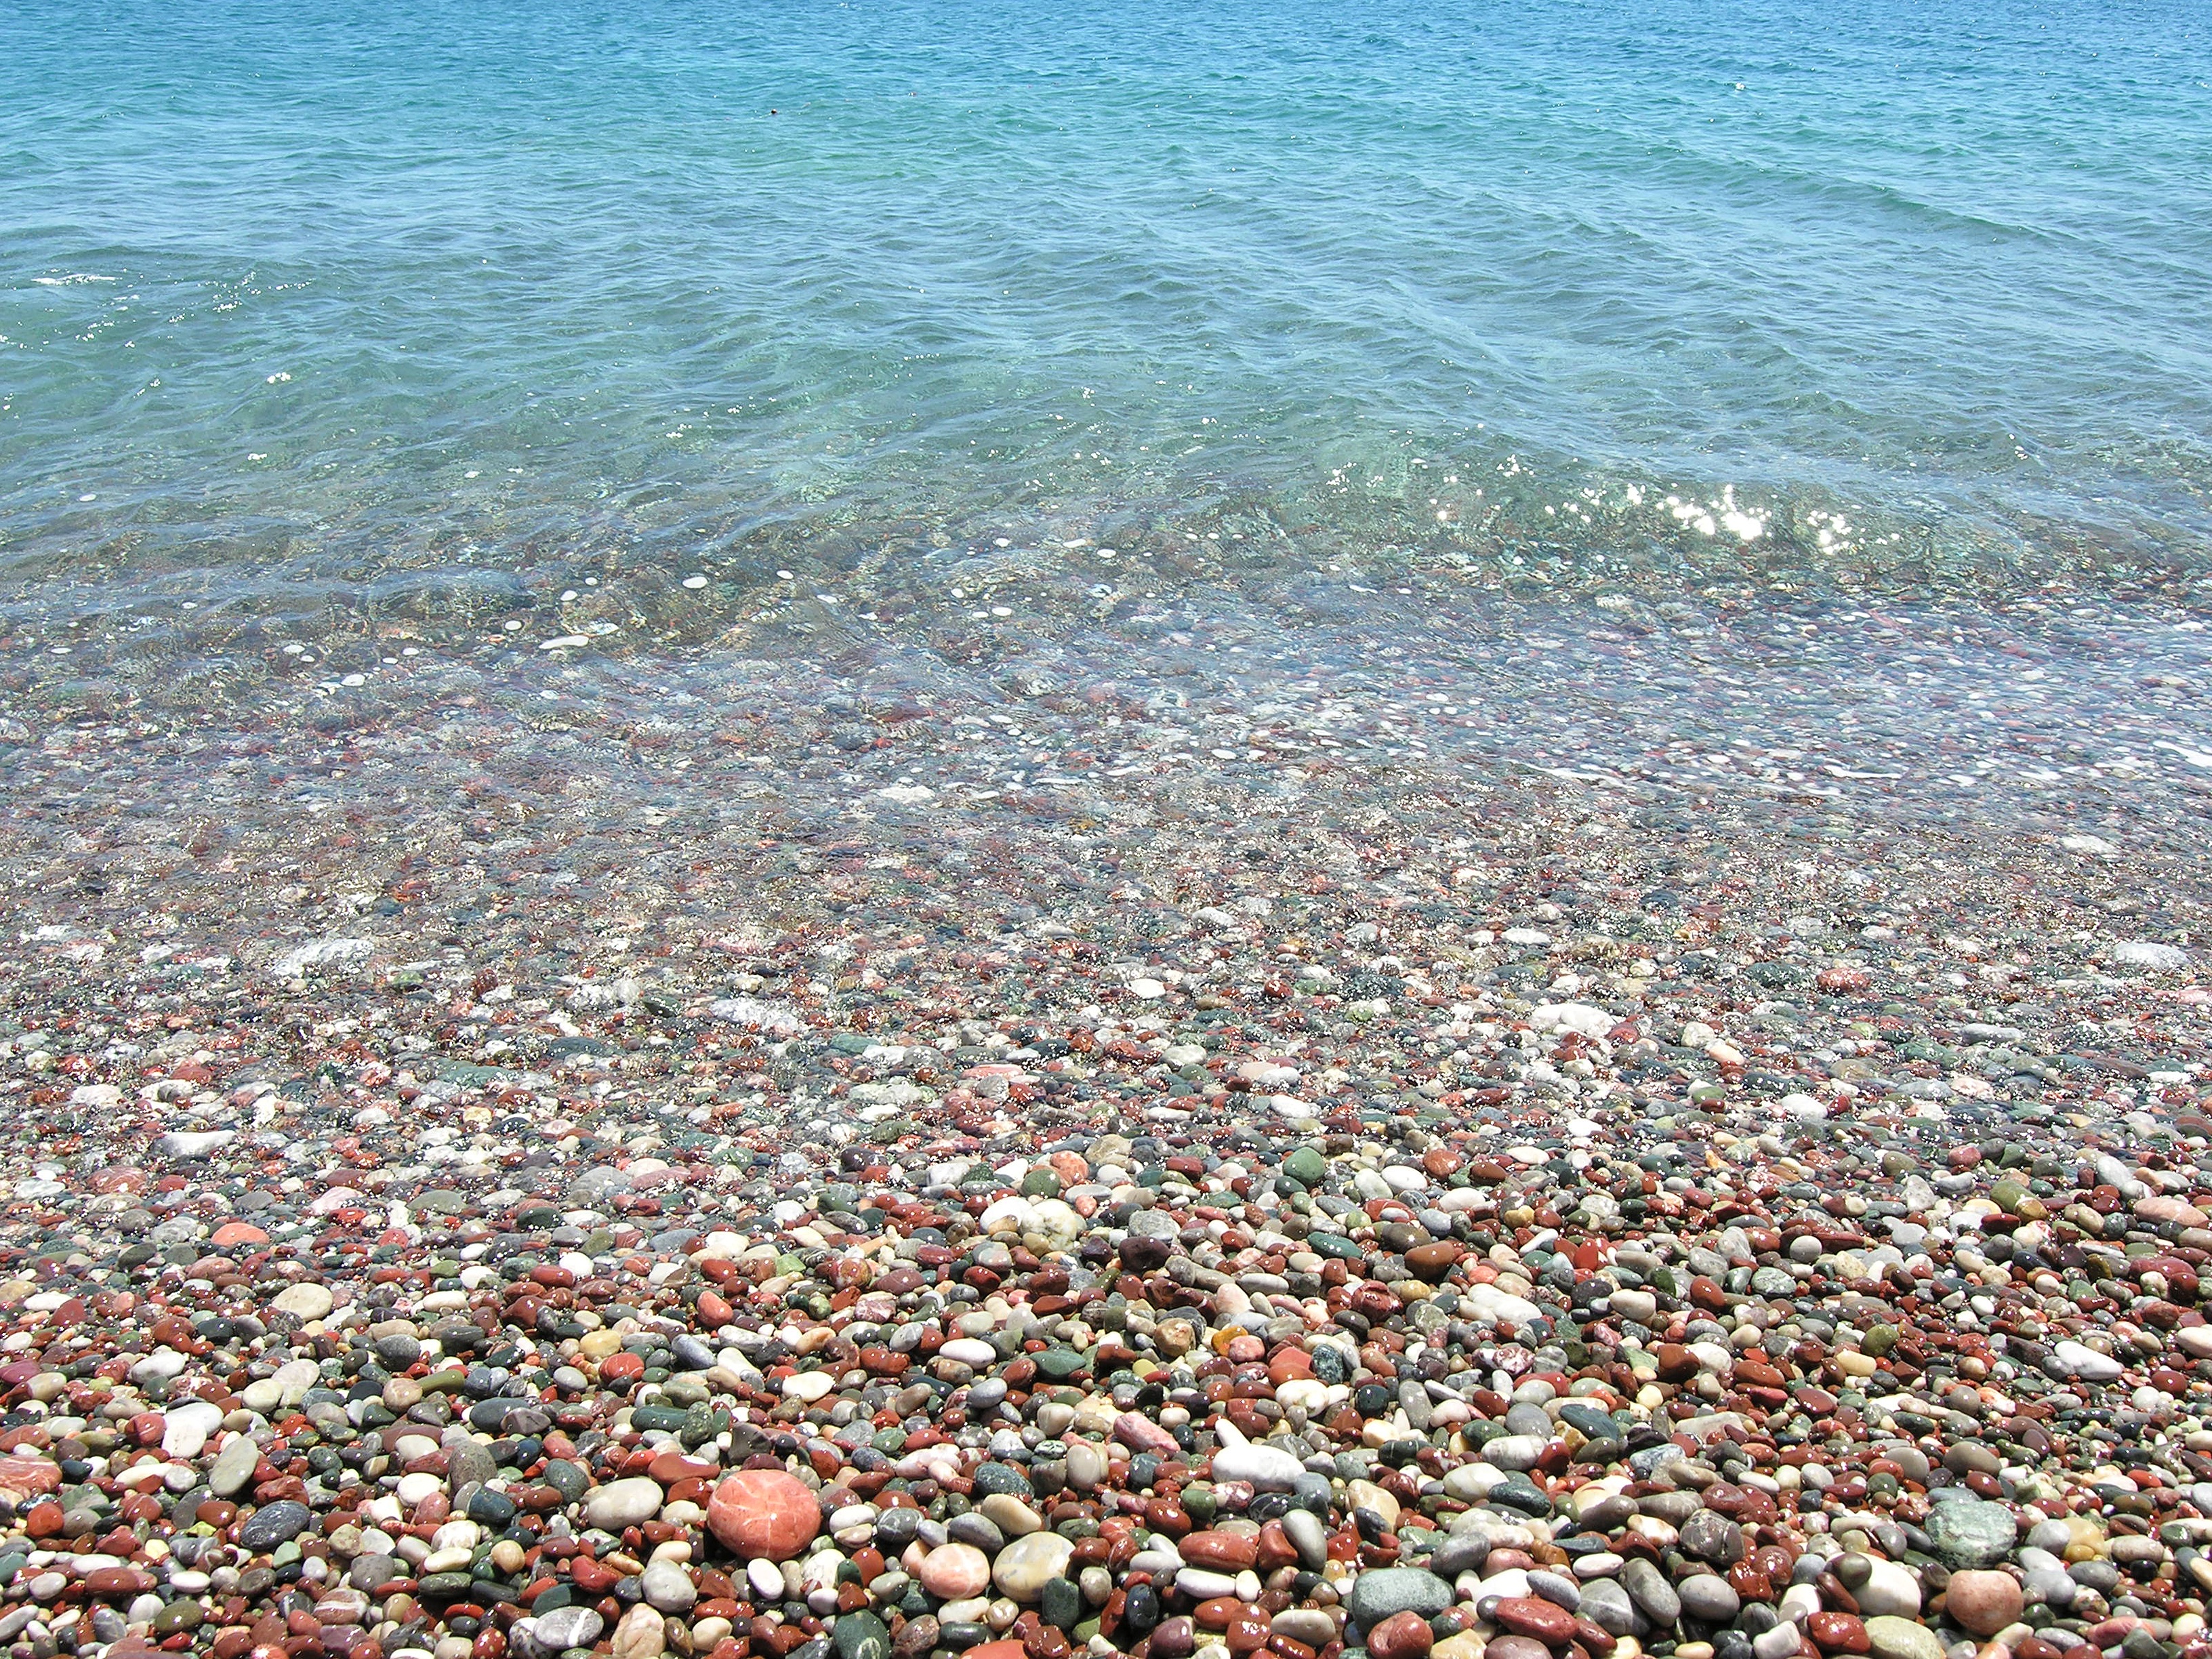
beach, sea, coast, nature, sand, rock, texture, shore, summer, pebble, seashore, material, coral reef, pebbles, habitat